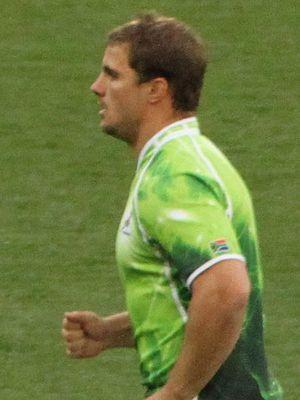
Heinrich Wilhelm Brussow, né le 21 juillet 1986 à Bloemfontein, est un joueur de rugby à XV international sud-africain. Il évolue au poste de troisième ligne aile pour le club des Cheetahs. il évolue principalement dans un registre de plaqueur-récupérateur, et ce à un très haut niveau.